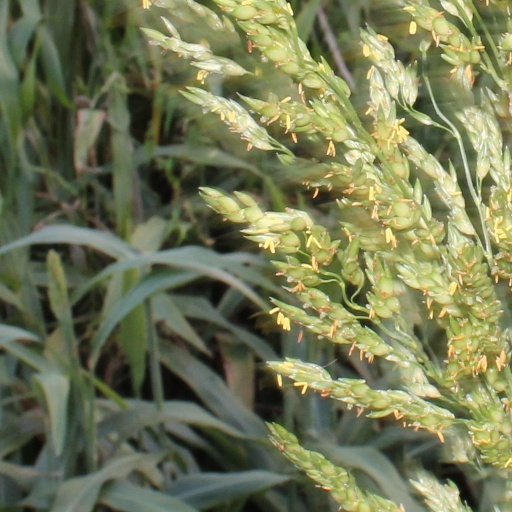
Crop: sorghum